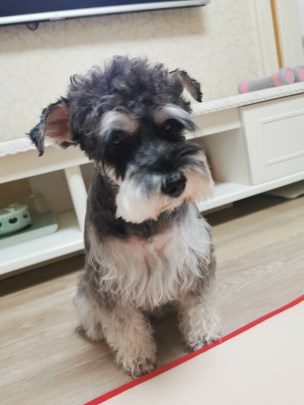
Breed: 2342-n000102-miniature_schnauzer